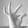
ASL letter: F